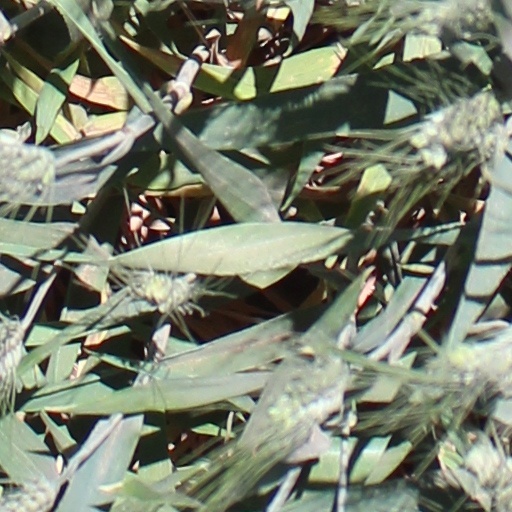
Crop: wheat